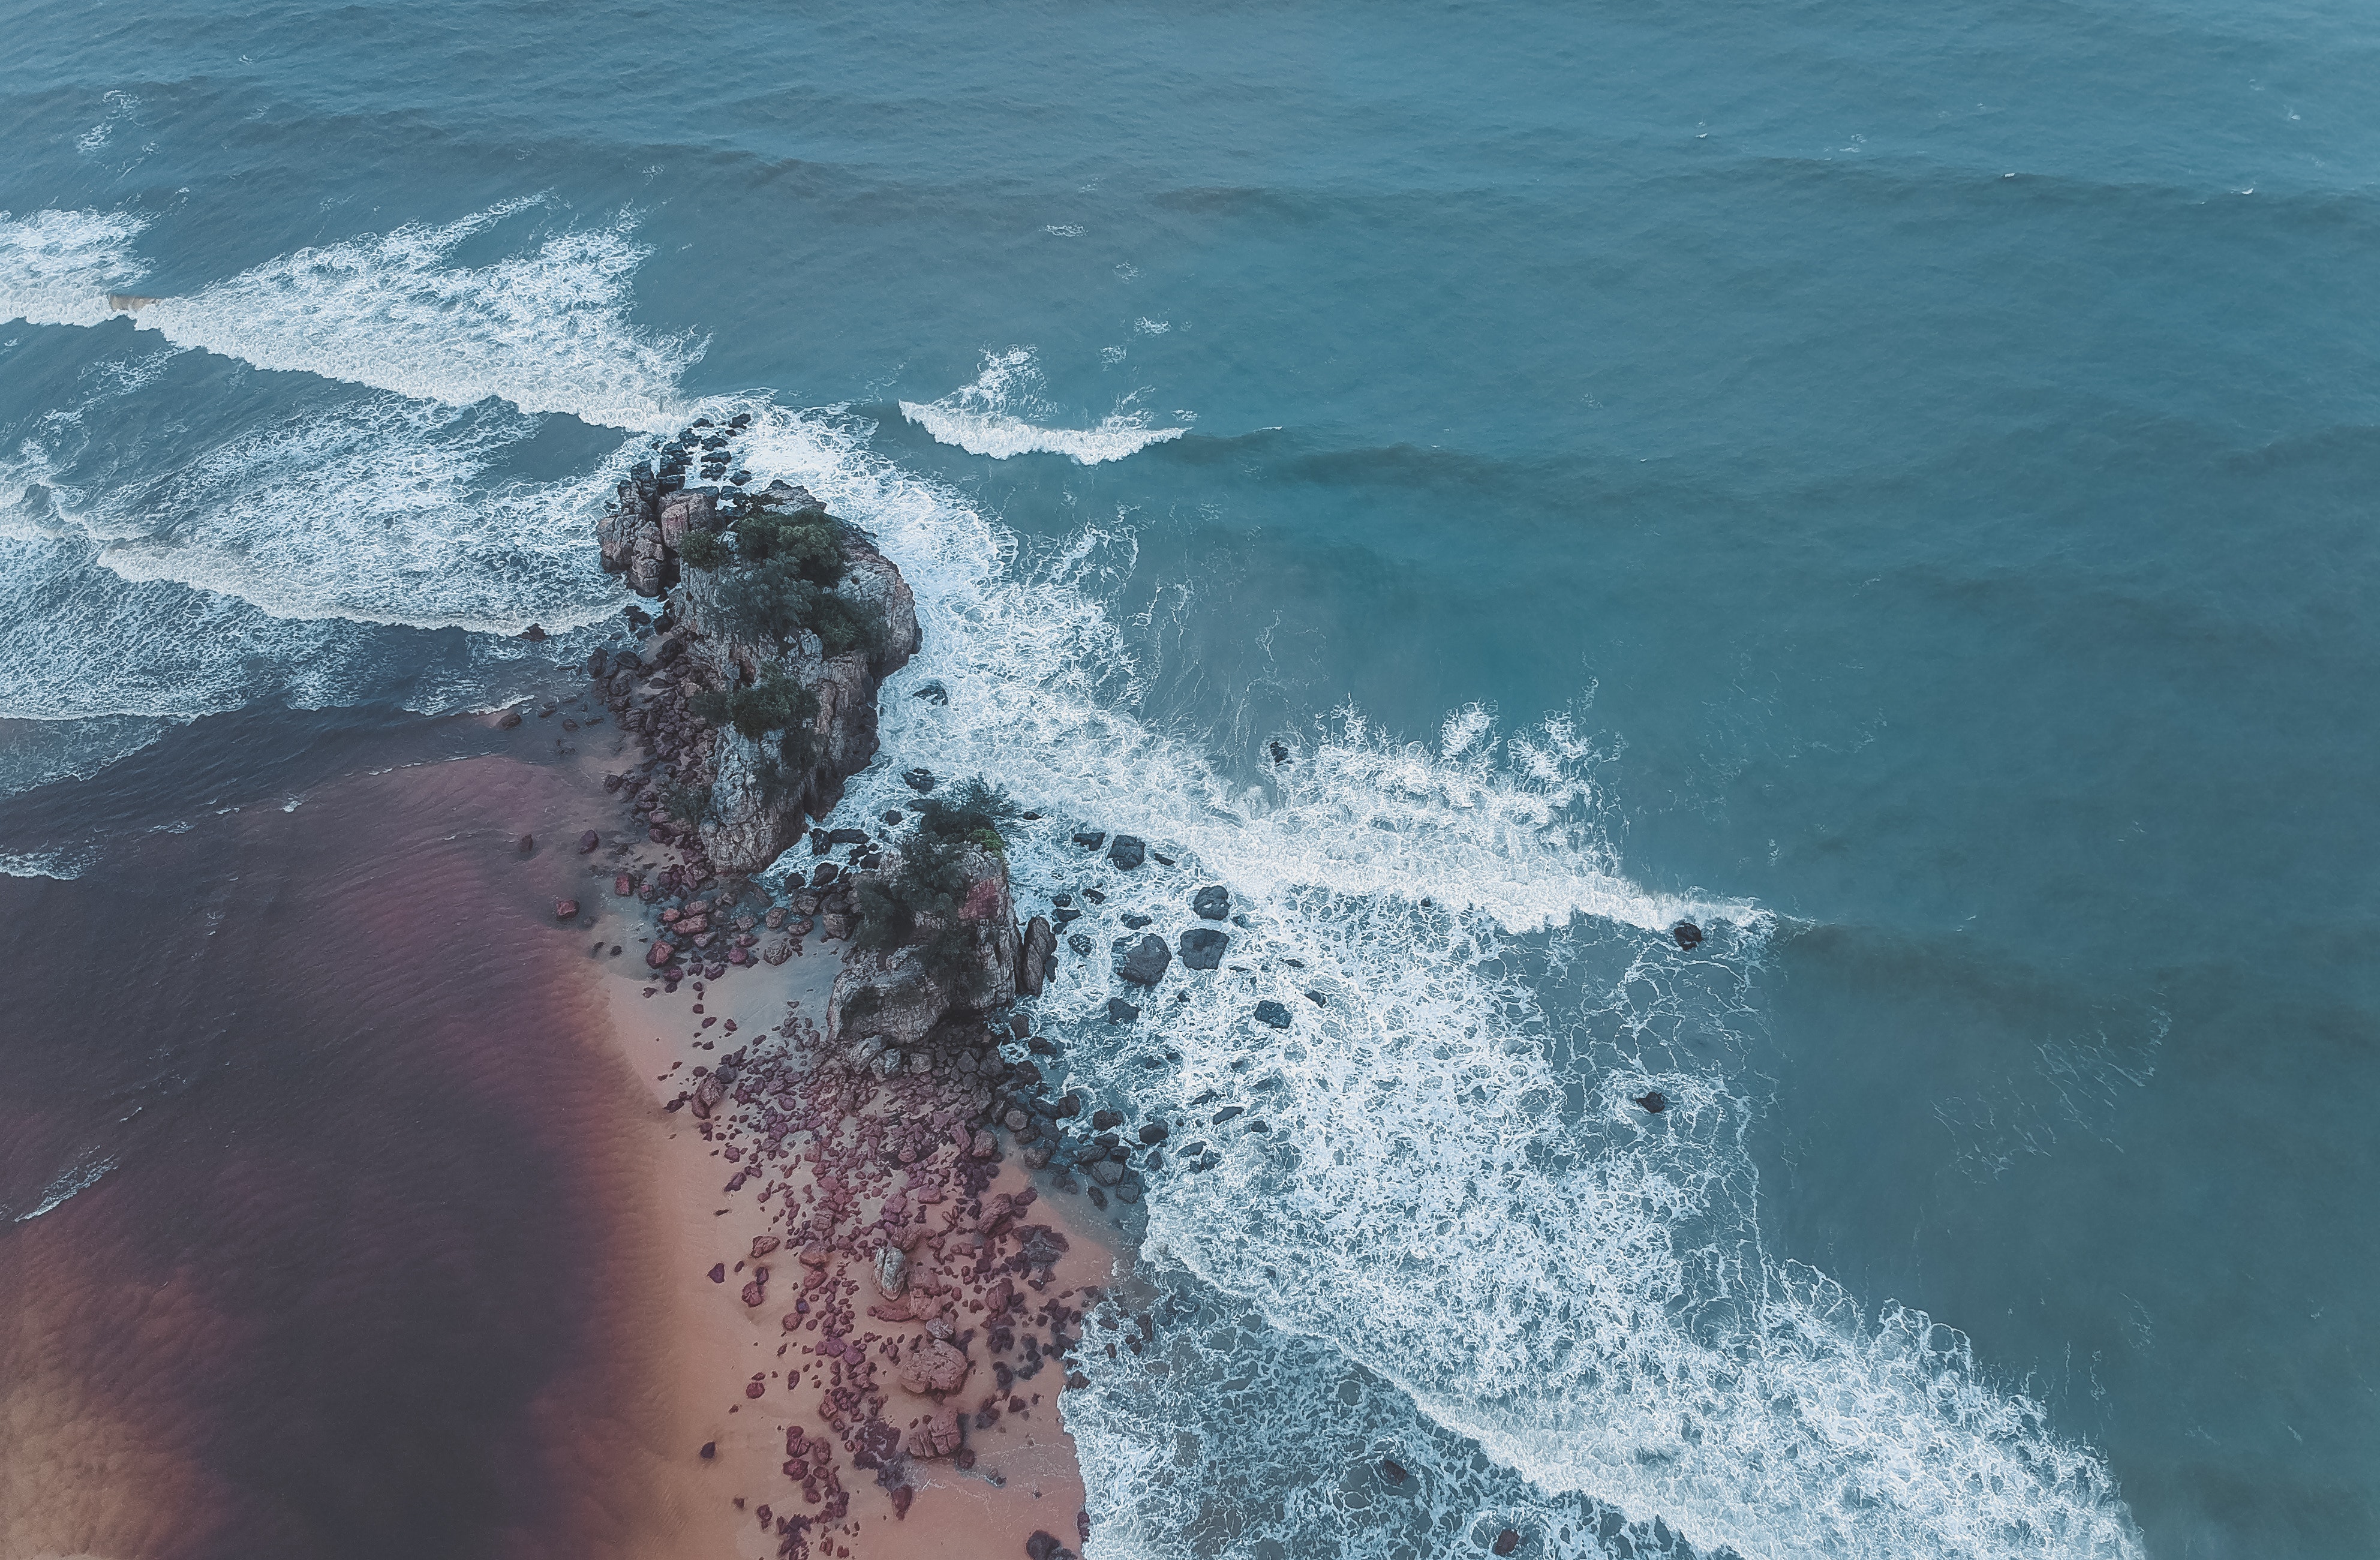
wave, sea, water, ocean, blue, wind wave, shore, beach, coast, sand, coastal and oceanic landforms, vacation, cape, rock, photography, tide, landscape, tropics, bay